History of computing hardware

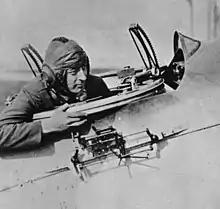
A Mk. I Drift Sight. The lever just in front of the bomb aimer's fingertips sets the altitude, the wheels near his knuckles set the wind and airspeed.

An important advance in analog computing was the development of the first fire-control systems for long range ship gunlaying. When gunnery ranges increased dramatically in the late 19th century it was no longer a simple matter of calculating the proper aim point, given the flight times of the shells. Various spotters on board the ship would relay distance measures and observations to a central plotting station. There the fire direction teams fed in the location, speed and direction of the ship and its target, as well as various adjustments for Coriolis effect, weather effects on the air, and other adjustments; the computer would then output a firing solution, which would be fed to the turrets for laying. In 1912, British engineer Arthur Pollen developed the first electrically powered mechanical analogue computer (called at the time the Argo Clock). It was used by the Imperial Russian Navy in World War I. The alternative Dreyer Table fire control system was fitted to British capital ships by mid-1916.